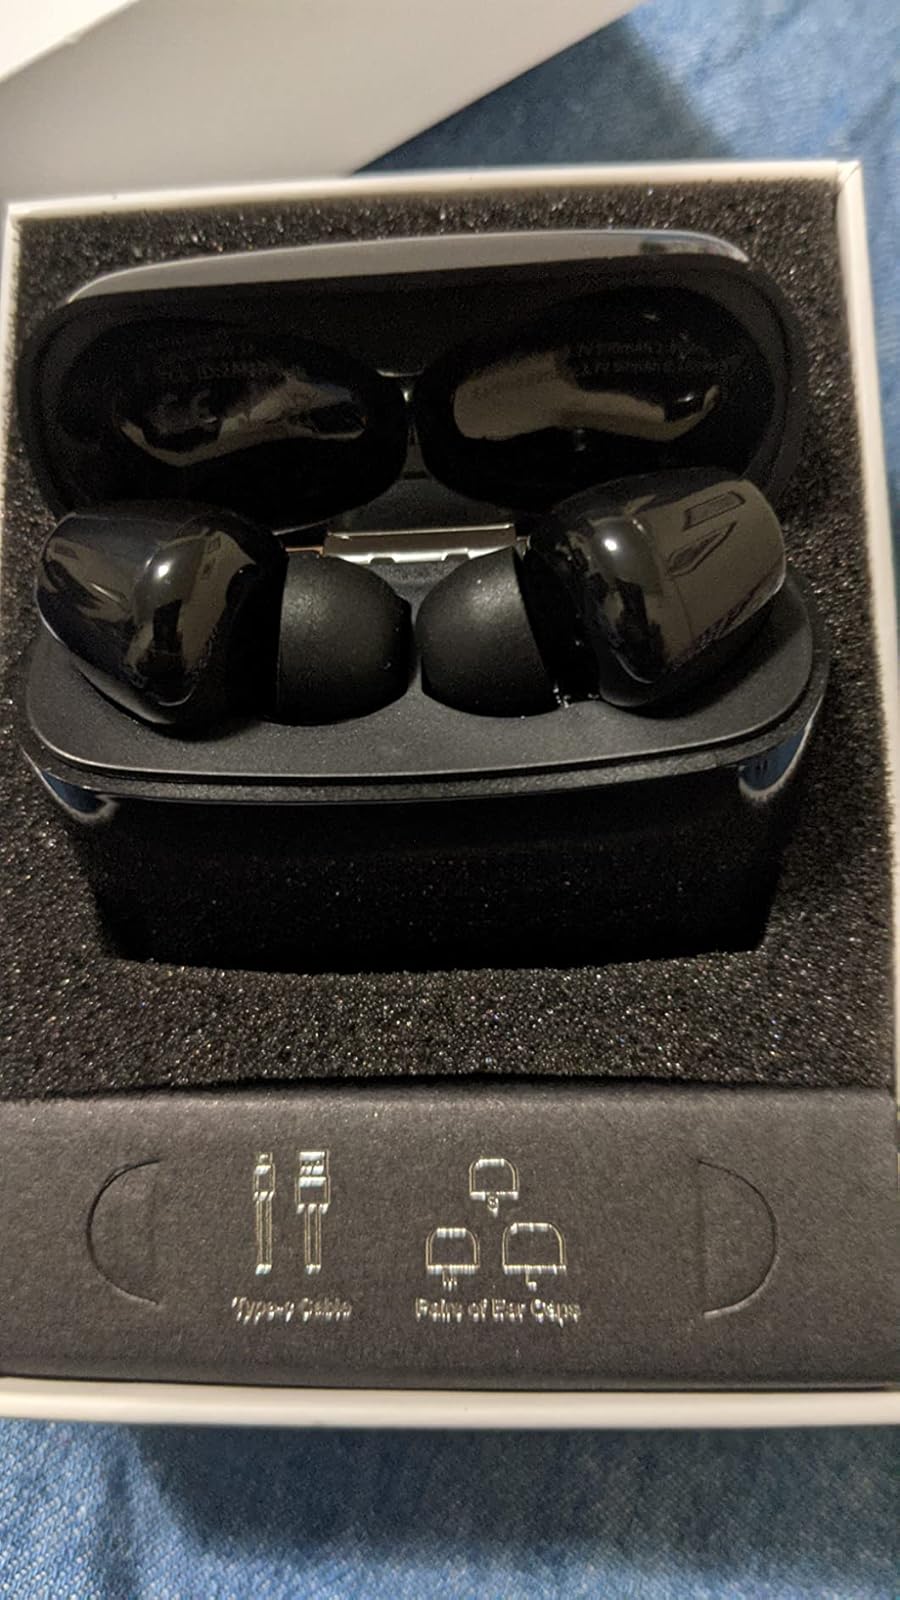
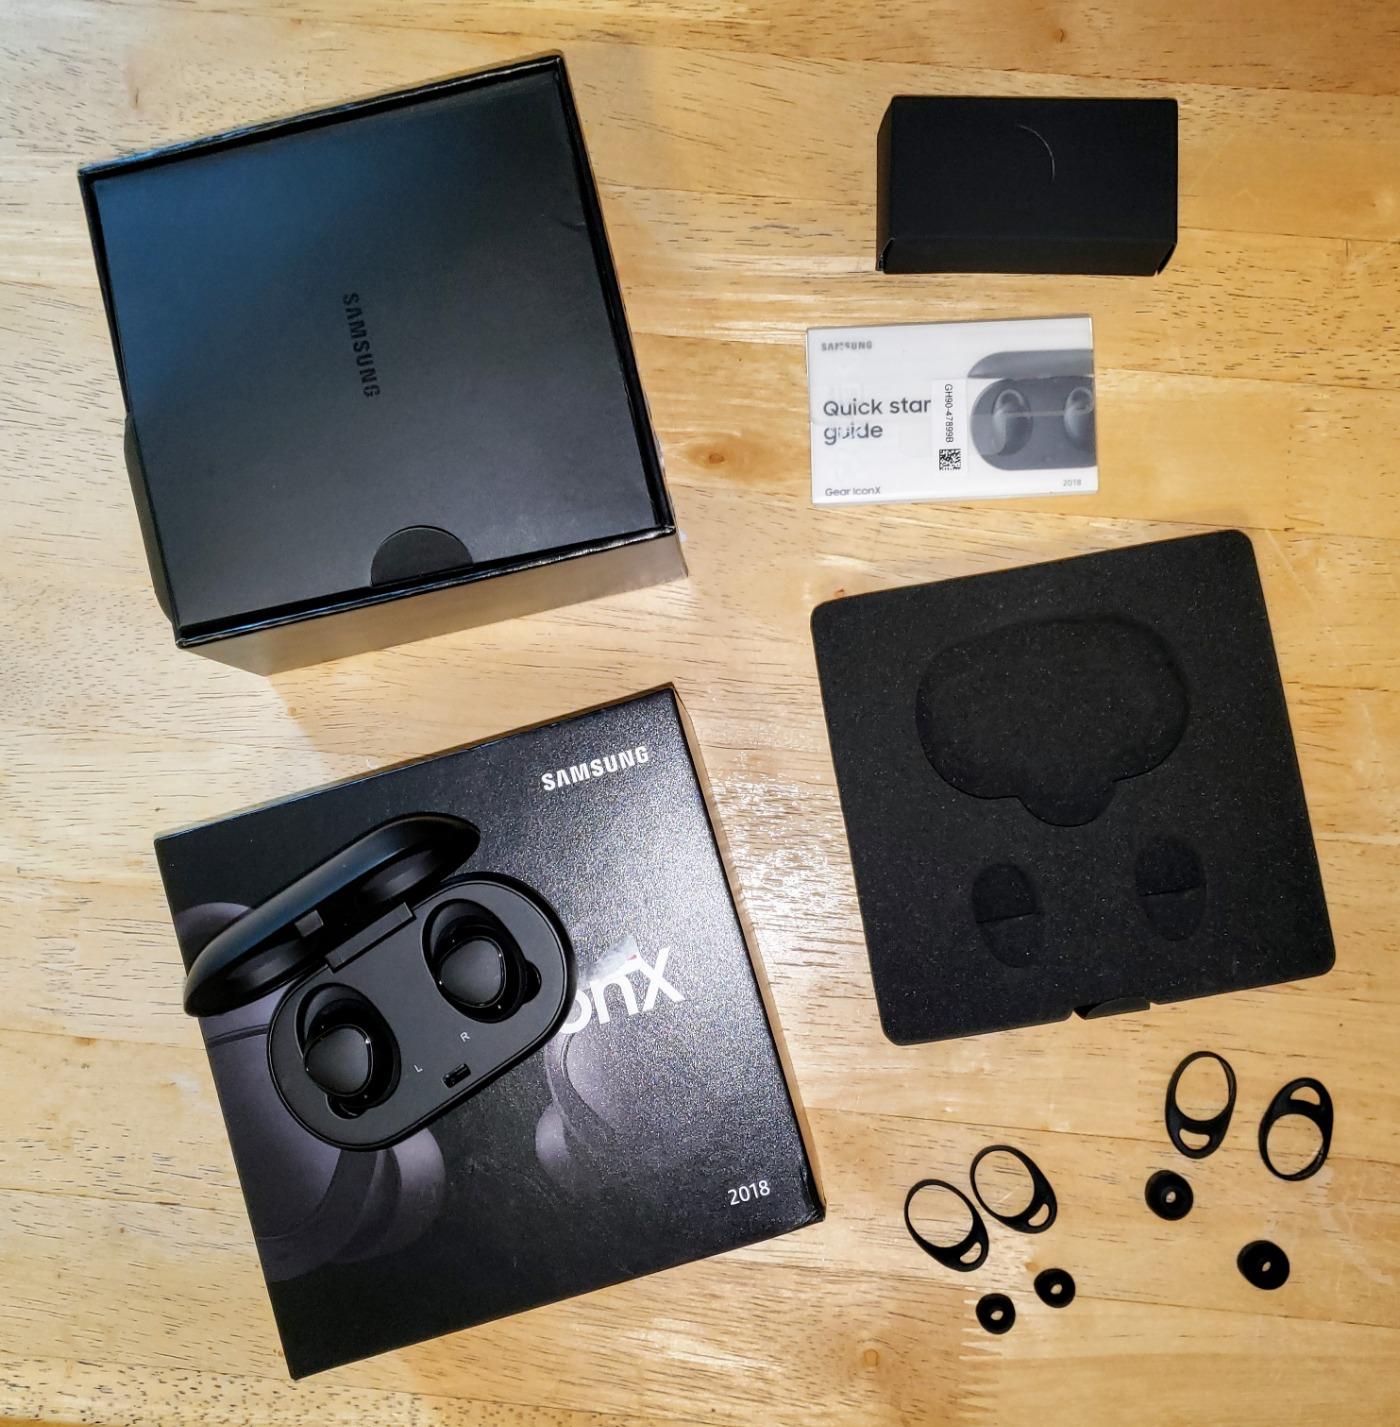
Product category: earbuds
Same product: no